Alfred Russel Wallace

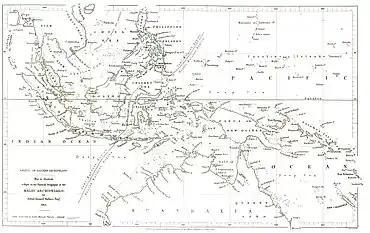
map of Southeast Asia showing the Wallace line

Warning coloration was one of Wallace's contributions to the evolutionary biology of animal coloration. In 1867, Darwin wrote to Wallace about a problem in explaining how some caterpillars could have evolved conspicuous colour schemes. Darwin had come to believe that many conspicuous animal colour schemes were due to sexual selection, but he saw that this could not apply to caterpillars. Wallace responded that he and Bates had observed that many of the most spectacular butterflies had a peculiar odour and taste, and that he had been told by John Jenner Weir that birds would not eat a certain kind of common white moth because they found it unpalatable. Since the moth was as conspicuous at dusk as a coloured caterpillar in daylight, it seemed likely that the conspicuous colours served as a warning to predators and thus could have evolved through natural selection. Darwin was impressed by the idea. At a later meeting of the Entomological Society, Wallace asked for any evidence anyone might have on the topic. In 1869, Weir published data from experiments and observations involving brightly coloured caterpillars that supported Wallace's idea. Wallace attributed less importance than Darwin to sexual selection. In his 1878 book "Tropical Nature and Other Essays", he wrote extensively about the coloration of animals and plants, and proposed alternative explanations for a number of cases Darwin had attributed to sexual selection. He revisited the topic at length in his 1889 book "Darwinism". In 1890, he wrote a critical review in "Nature" of his friend Edward Bagnall Poulton's "The Colours of Animals" which supported Darwin on sexual selection, attacking especially Poulton's claims on the "aesthetic preferences of the insect world".